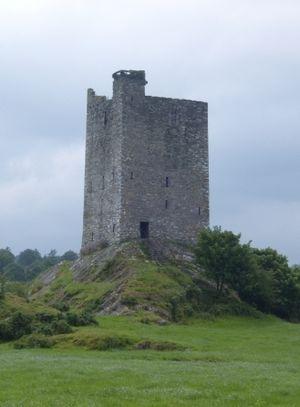
Le château de Carrigaphooca est une maison-tour rectangulaire de cinq étages en ruine, située sur un rocher escarpé qui se trouve à 6 km de Macroom, dans le comté de Cork, en Irlande. Bien qu'appelé château, il fut construit comme une tour de défense en 1436, probablement par Donal McCarthy de Drishane. En 1602, le château fut attaqué et pris par Donal Cam O'Sullivan Beare.